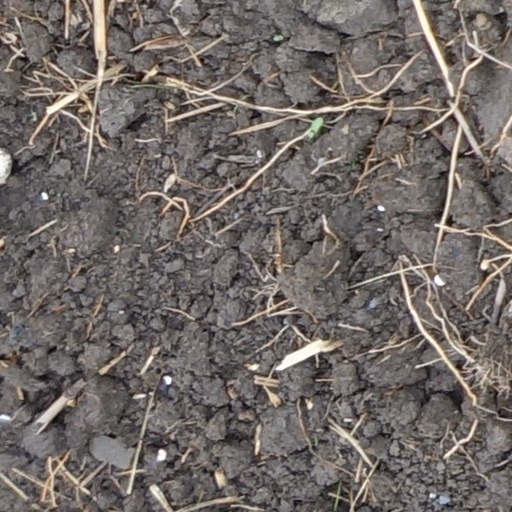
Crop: wheat